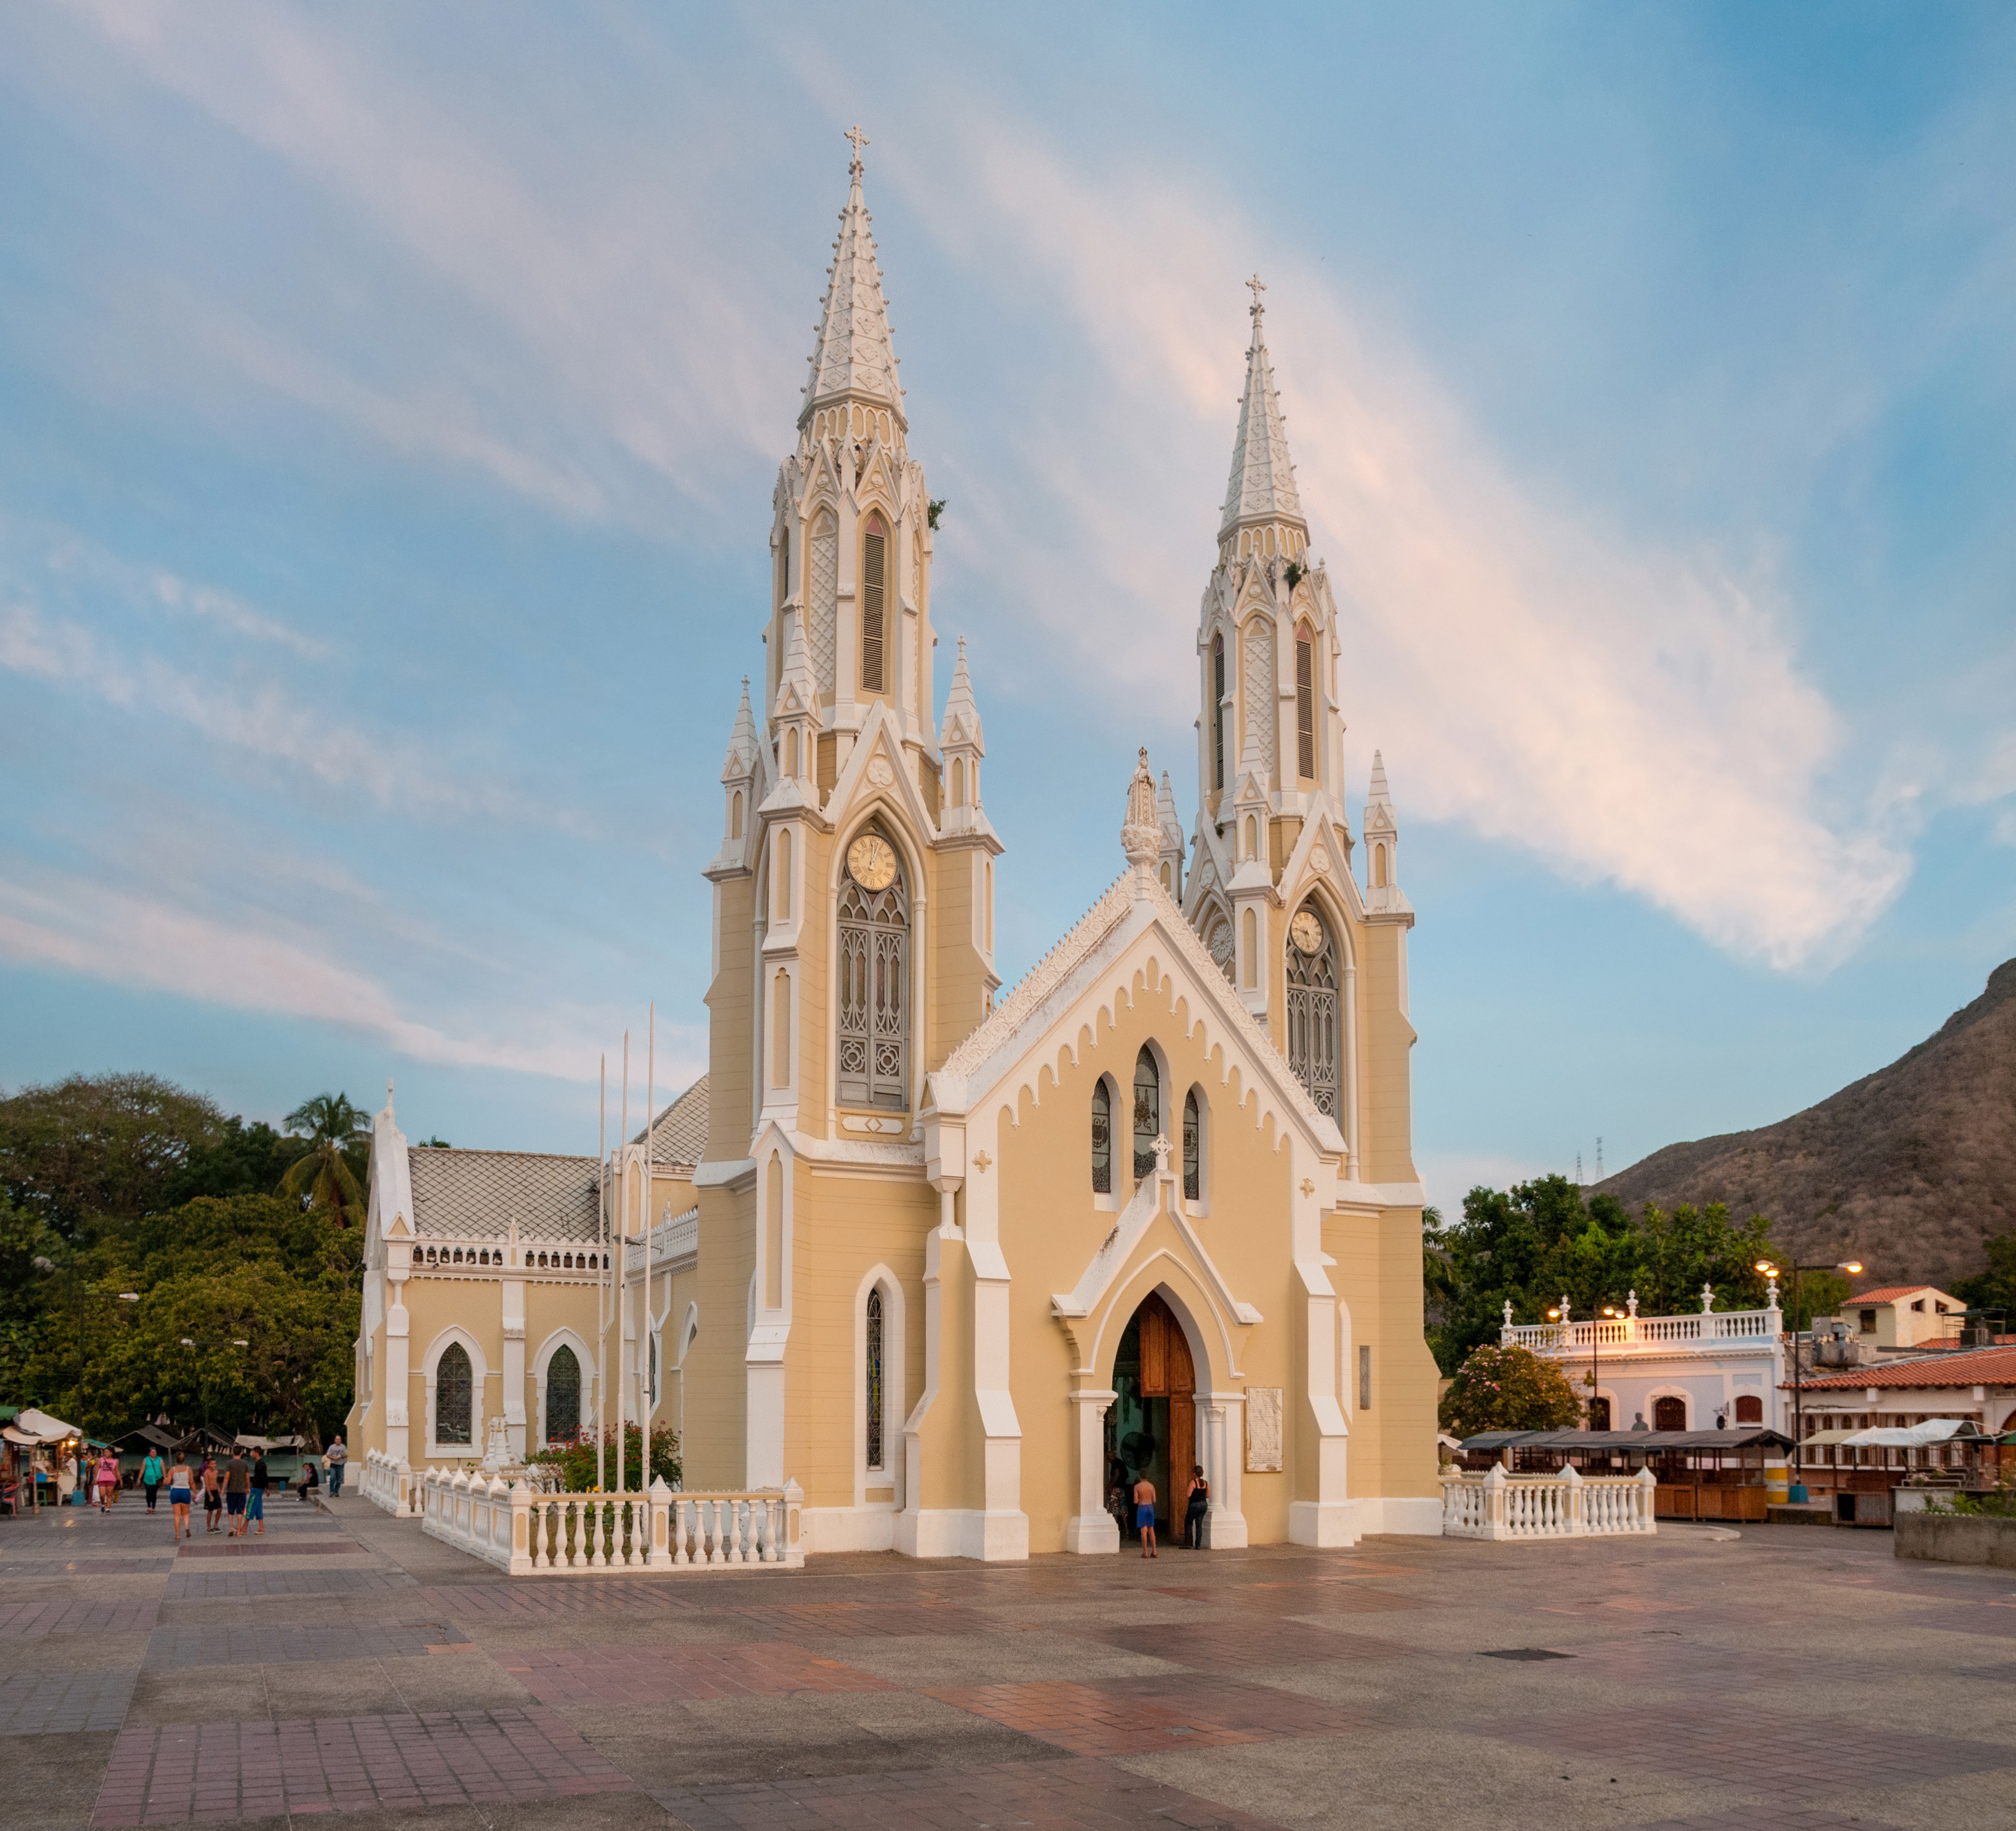
architecture, building, old, landmark, church, cathedral, historic, place of worship, monastery, venezuela, heritage, basilica, historic site, basilica of our lady of the valley, margarita isle